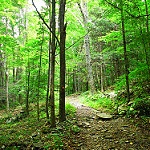
Label: forest